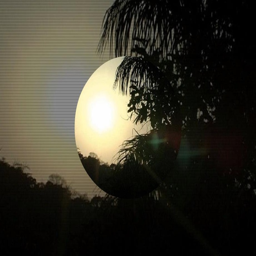
moon breaking through the tree tops